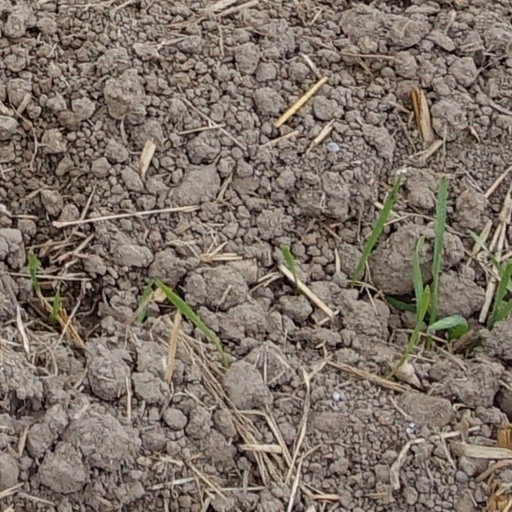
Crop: wheat